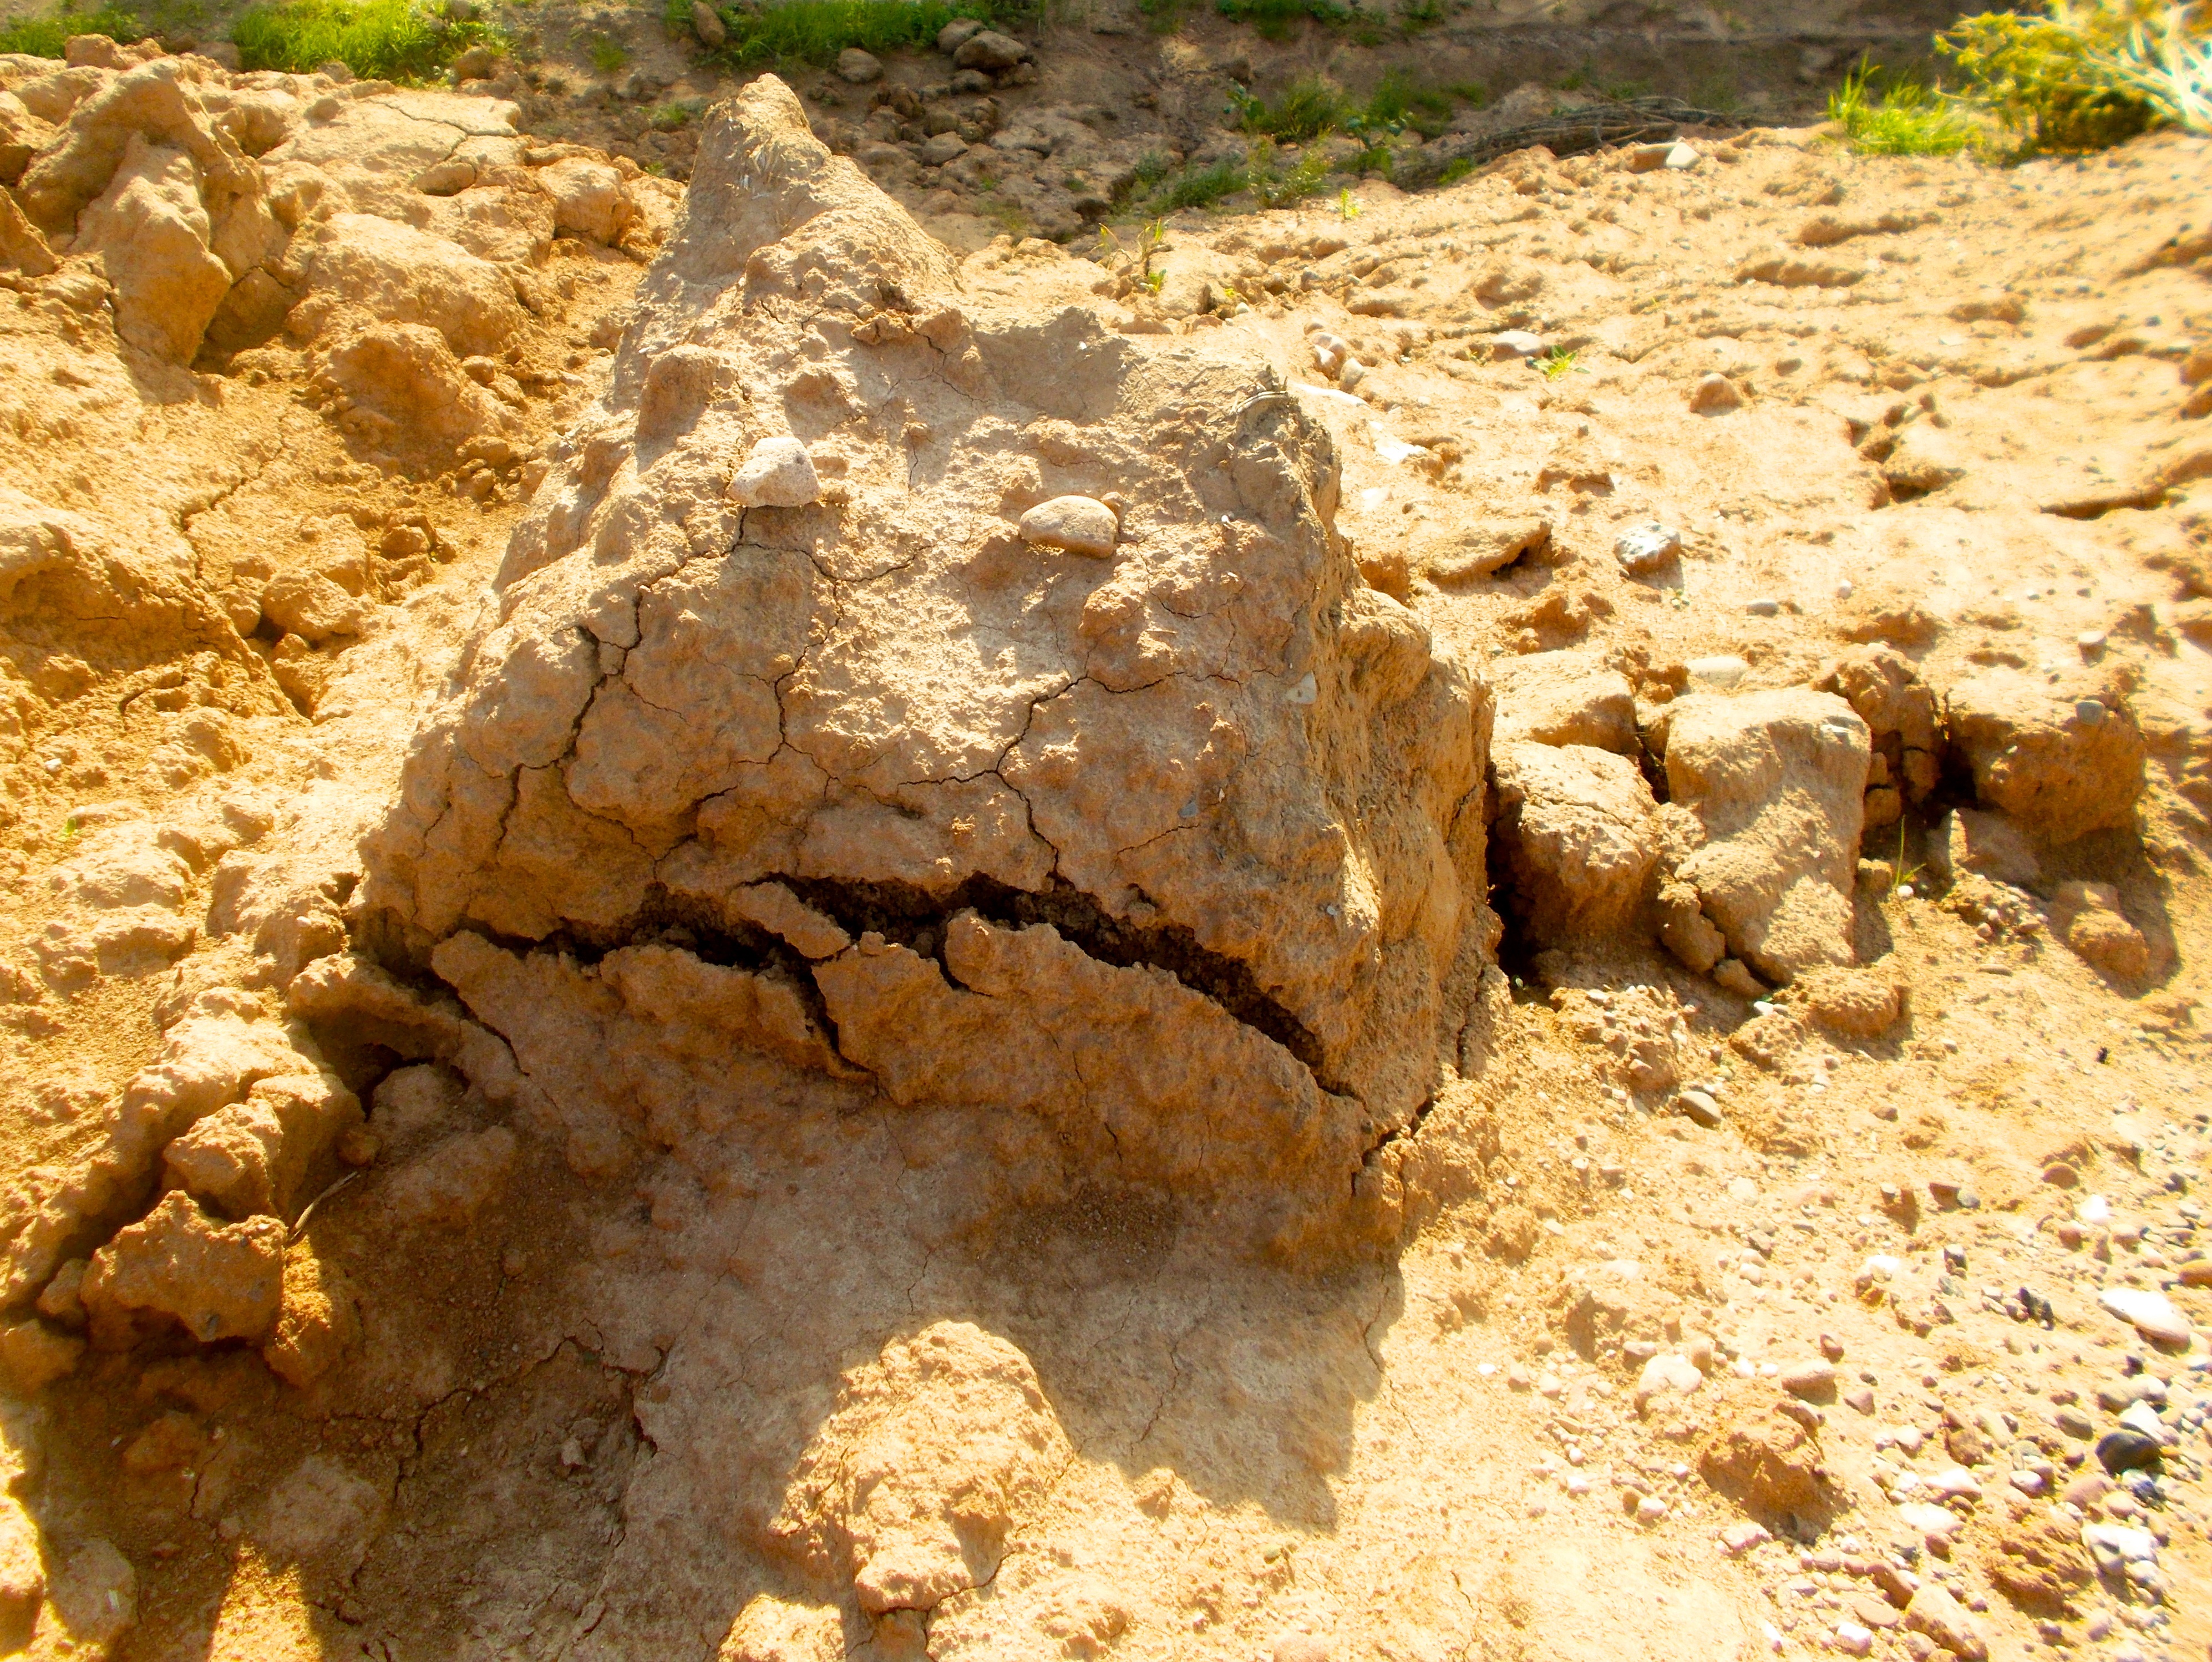
sand, rock, ground, formation, soil, material, geology, monster, creepy, landart, clay, cracks, wadi, death valley, shriveled from, ancient history, geological phenomenon, sand monster, stone monster